449th Air Expeditionary Group

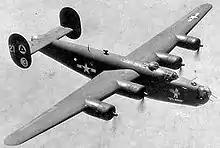
718th Bomb Squadron B-24J 42-64362 in flight over Europe, 1944

The group was a strategic bombardment organization, and bombed oil refineries, communications centers, aircraft factories, and industrial areas in Italy, Germany, Austria, Czechoslovakia, Hungary, Rumania, Bulgaria, Albania, and Greece.